Apple II serial cards

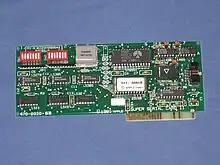
The Super Serial Card

Apple Computer's Super Serial Card, sometimes abbreviated as "SSC", is the most well known communication card made for the Apple II. Apple called it "Super" because it was able to function as both of Apple's previous cards, the Apple II Communications Card for modem use and the Apple II Serial Interface Card for printer use. A jumper block was used to configure the card for each of the two modes. The card has a maximum speed of 19,200 bit/s and is compatible with both ROM revisions of the Apple II Serial Interface Card. Reliable communications at 9600 bit/s and higher required disabling of interrupts. The card can actually run at 115,200 bit/s as well, using undocumented register settings; but speeds "between" 19,200 and 115,200 are not possible using this technique. The Super Serial Card was released in 1981 and utilizes the MOS Technology 6551 ACIA serial communications chip.